Langeberg

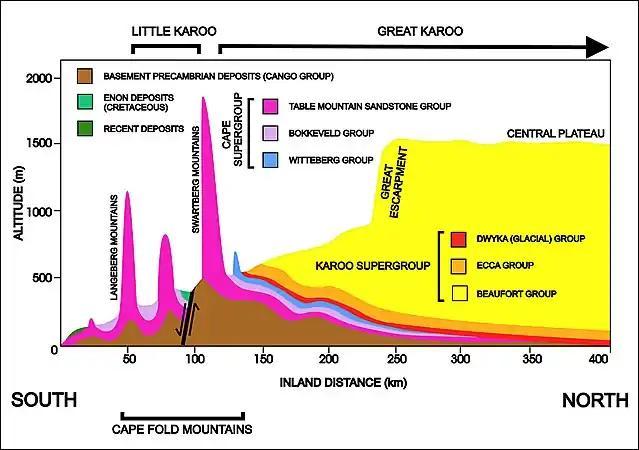
A diagrammatic 400 km north-south cross-section through the southern portion of the Western Cape, South Africa, near Calitzdorp in the Little Karoo (approximately 21° 30’ E), showing the relationship between the coastal strip (the Overberg) and Little Karoo, separated by the Langeberg mountain range. The significance of the various geological layers (coloured layers) can be found in the articles on the Karoo Supergroup and Cape Fold Belt. The heavy black line flanked by opposing arrows is the fault that runs for nearly 300 km along the southern edge of the Swartberg Mountains. The Swartberg Mountain range owes some of its great height to upliftment along this fault line. The subsurface structures are not to scale.

The range runs roughly NW/SE in its western part and in an east-west direction in its mid and eastern section and is approximately 250 km long, from Worcester, past Robertson, Montagu, Swellendam, Heidelberg and Riversdale to the proximity of George.